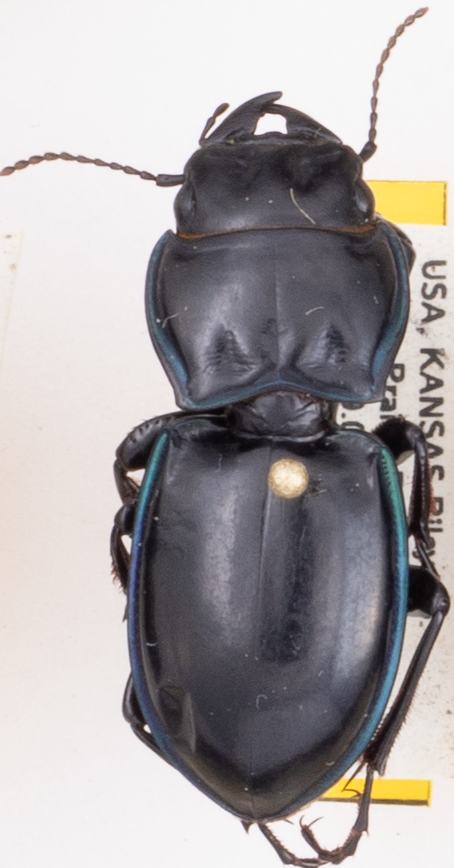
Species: Pasimachus elongatus
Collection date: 2018-07-02
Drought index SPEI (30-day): -2.09
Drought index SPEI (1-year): -2.09
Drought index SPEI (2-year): -0.674